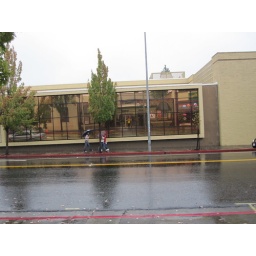
Kyle and I in Sebastopol, reflected in the window across the street